Biangbiang noodles

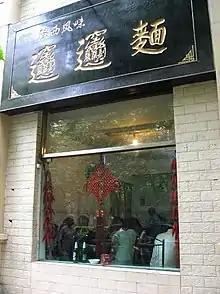
"Biángbiáng miàn" in Traditional characters. With exception of the fourth and fifth strokes, the variant of "biáng" used is the same as the third variant on the list.

The origins of the biangbiang noodles and the character "biáng" are unclear. In one version of the story, the character "biáng" was invented by the Qin dynasty Premier Li Si. However, since the character is not found in the "Kangxi Dictionary", it may have been created much later than the time of Li Si. Similar characters were found used by Tiandihui.